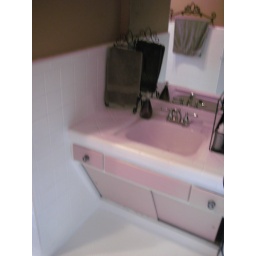
full hall bathroom - weird slanted storage under sink